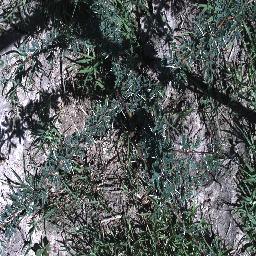
Label: prickly_acacia